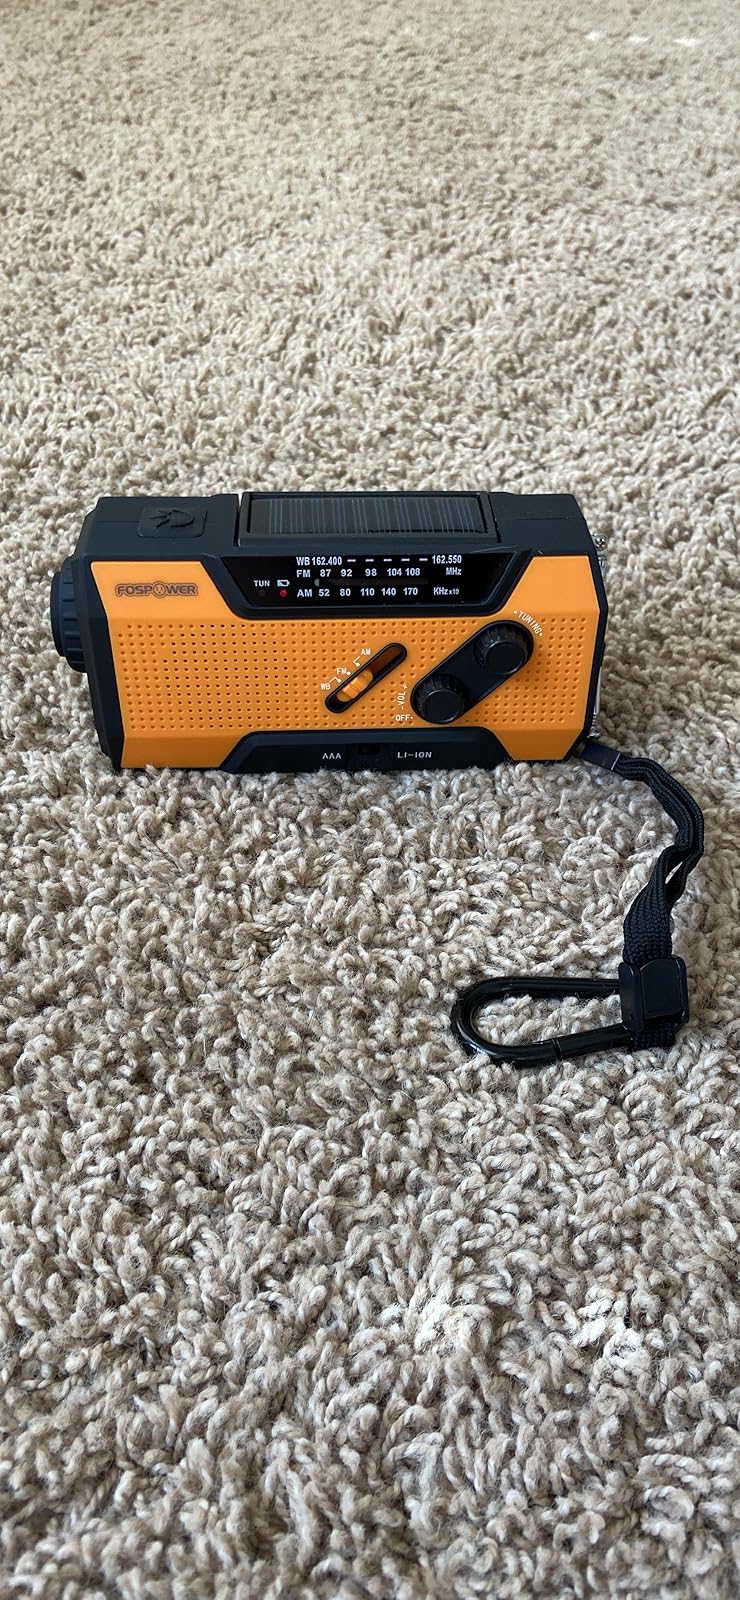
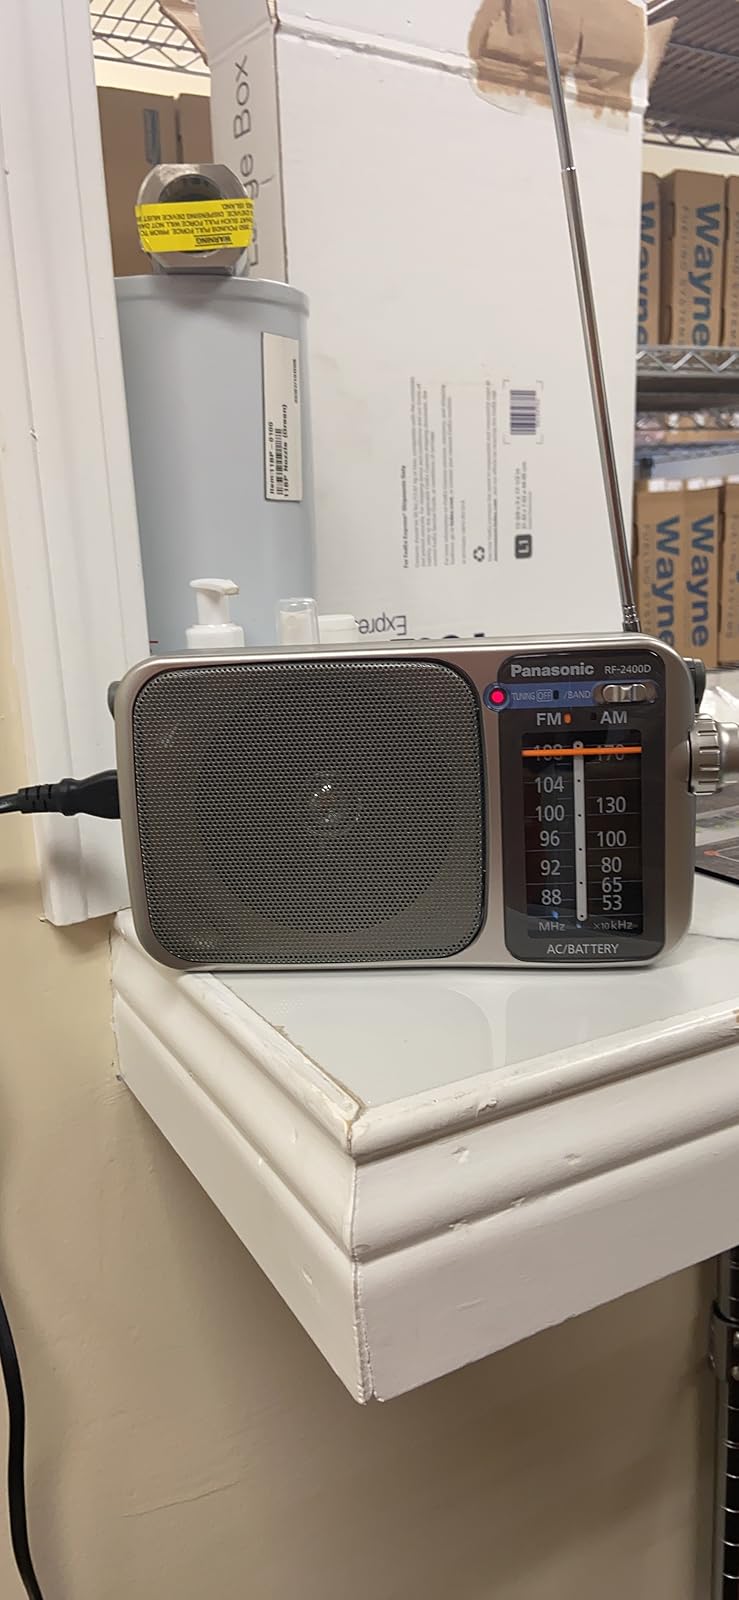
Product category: radio
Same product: no